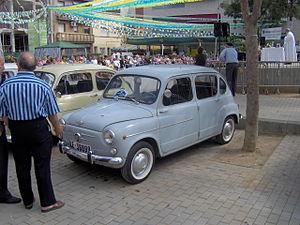
La Fiat 600 est une automobile fabriquée internationalement par le constructeur italien Fiat entre 1955 et 1969 en Italie et avec parfois des partenaires locaux dans d'autres pays, jusqu'en 1982 en Argentine et Colombie. Elle est considérée comme l'icône du miracle économique italien.